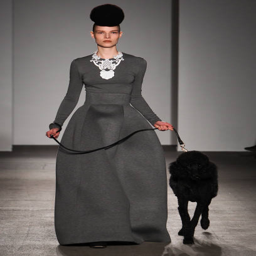
a model walks the runway at the fall fashion show during fashion week .